William Lennon

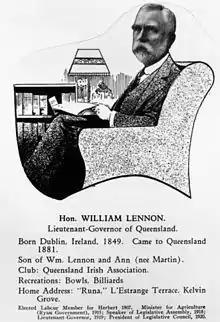
Hon. William Lennon – taken from "The Men Of Queensland 1929"

Soon after the referendum, and apparently on the urging of the Labor government, the Queensland Governor, Sir Hamilton Goold-Adams appointed thirteen new members, all of whom whose political allegiance lay with Labor, to the Council. As the council continued to reject money bills, Ryan urged the Governor to appoint more members to the Council in 1918, but this request was refused. Goold-Adams' term as Governor of Queensland expired in 1920 and before he set sail back home to England, appointed Lennon to the role of Lieutenant-Governor of Queensland with a salary of £1000 per annum.